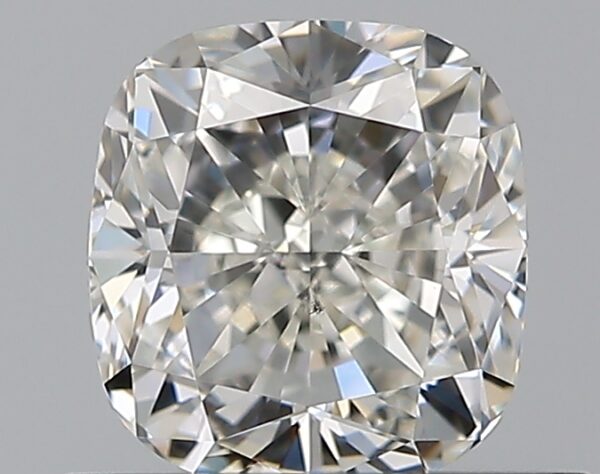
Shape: cushion
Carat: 0.71
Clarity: VS1
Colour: I
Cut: EX
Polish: EX
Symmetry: VG
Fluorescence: F
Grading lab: GIA
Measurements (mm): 5.12 x 4.82 x 3.32